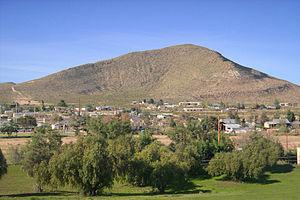
La census-designated place américaine de Sierra Blanca est le siège du comté de Hudspeth, dans l’État du Texas. Elle comptait 533 habitants lors du recensement de 2000.